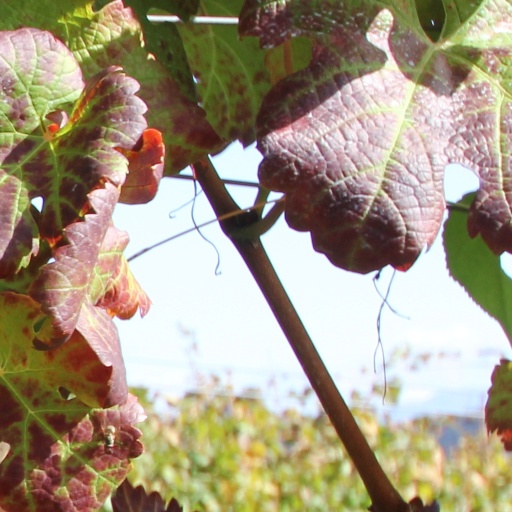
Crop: grape